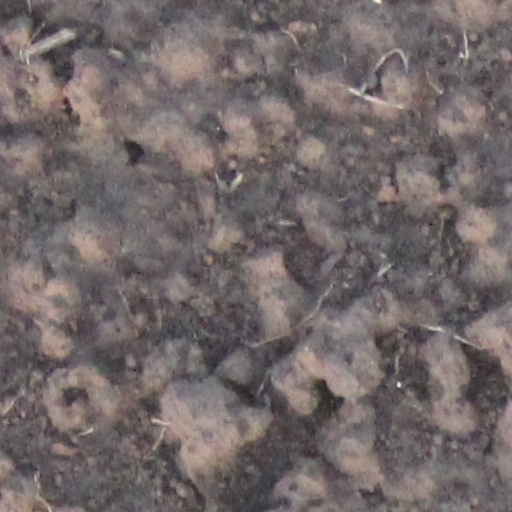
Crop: wheat